Sinaloa Cartel

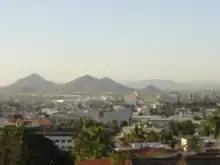
City of Culiacán, Sinaloa, a historical stronghold for the cartel

Pedro Avilés Pérez was a pioneer drug lord in the Mexican state of Sinaloa in the late 1960s. He is considered to be, along with Vicente Carrillo Leyva the first generation of major Mexican drug smugglers of marijuana who marked the birth of large-scale Mexican drug trafficking. He also pioneered the use of aircraft to smuggle drugs to the United States.